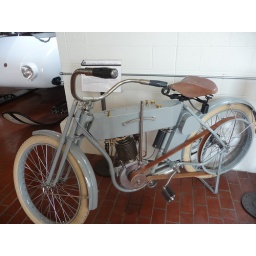
1910 Harley Davidson road bike (replica) inside the Lane Auto Museum in Nashville, TN